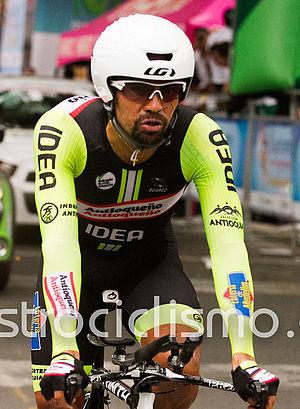
Mauricio Ortega à l'arrivée de la huitième étape, en contre-la-montre, du Tour de Colombie 2015.
"Le Tour de Colombie 2015 a lieu du 2 au 15 août 2015. La Vuelta a Colombia ""¡Infraestructura en Marcha!"" est inscrite au calendrier de l'UCI America Tour 2015, en catégorie 2.2. Sur un total de 167 coureurs au sein de 18 équipes qui débutent la course à Bogota, seuls 133 parcourent les 1 696,5 km pour atteindre l'arrivée à Medellín.